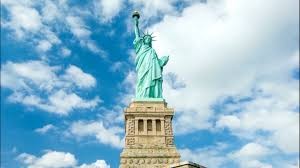
Landmark: Statue of Liberty